Humanitarian response to Typhoon Haiyan

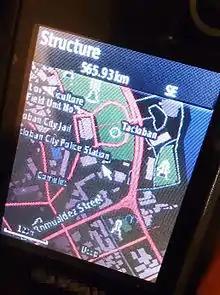
A handheld GPS device showing Tacloban map based from Openstreetmap Philippines.

On November 10, Indonesian President Susilo Bambang Yudhoyono has ordered the Indonesian National Disaster Mitigation Agency (BNPB) to provide humanitarian and disaster assistance to the Philippines government. Indonesia has sent food, medicines and generators on its fourth disaster relief mission. On 12 November 2013, Indonesia has donated $2 million for the Philippines as part of ASEAN solidarity. The receipt of aid was handed to the Philippines’ ambassador to Jakarta Maria Rosario C. Aguinaldo by Coordinating Minister of Welfare Agung Laksono on Tuesday, 12 November 2013. The aid of $2 million consisted of $1 million of demand deposit and $1 million in goods and logistics. The goods weight 75 tons in total. Three Indonesian Air Force Hercules aircraft deployed with supplies and stationed in Cebu to help distribute the emergency supplies to the affected areas. Indonesian logistical aid including aircraft, food, generators and medicine.